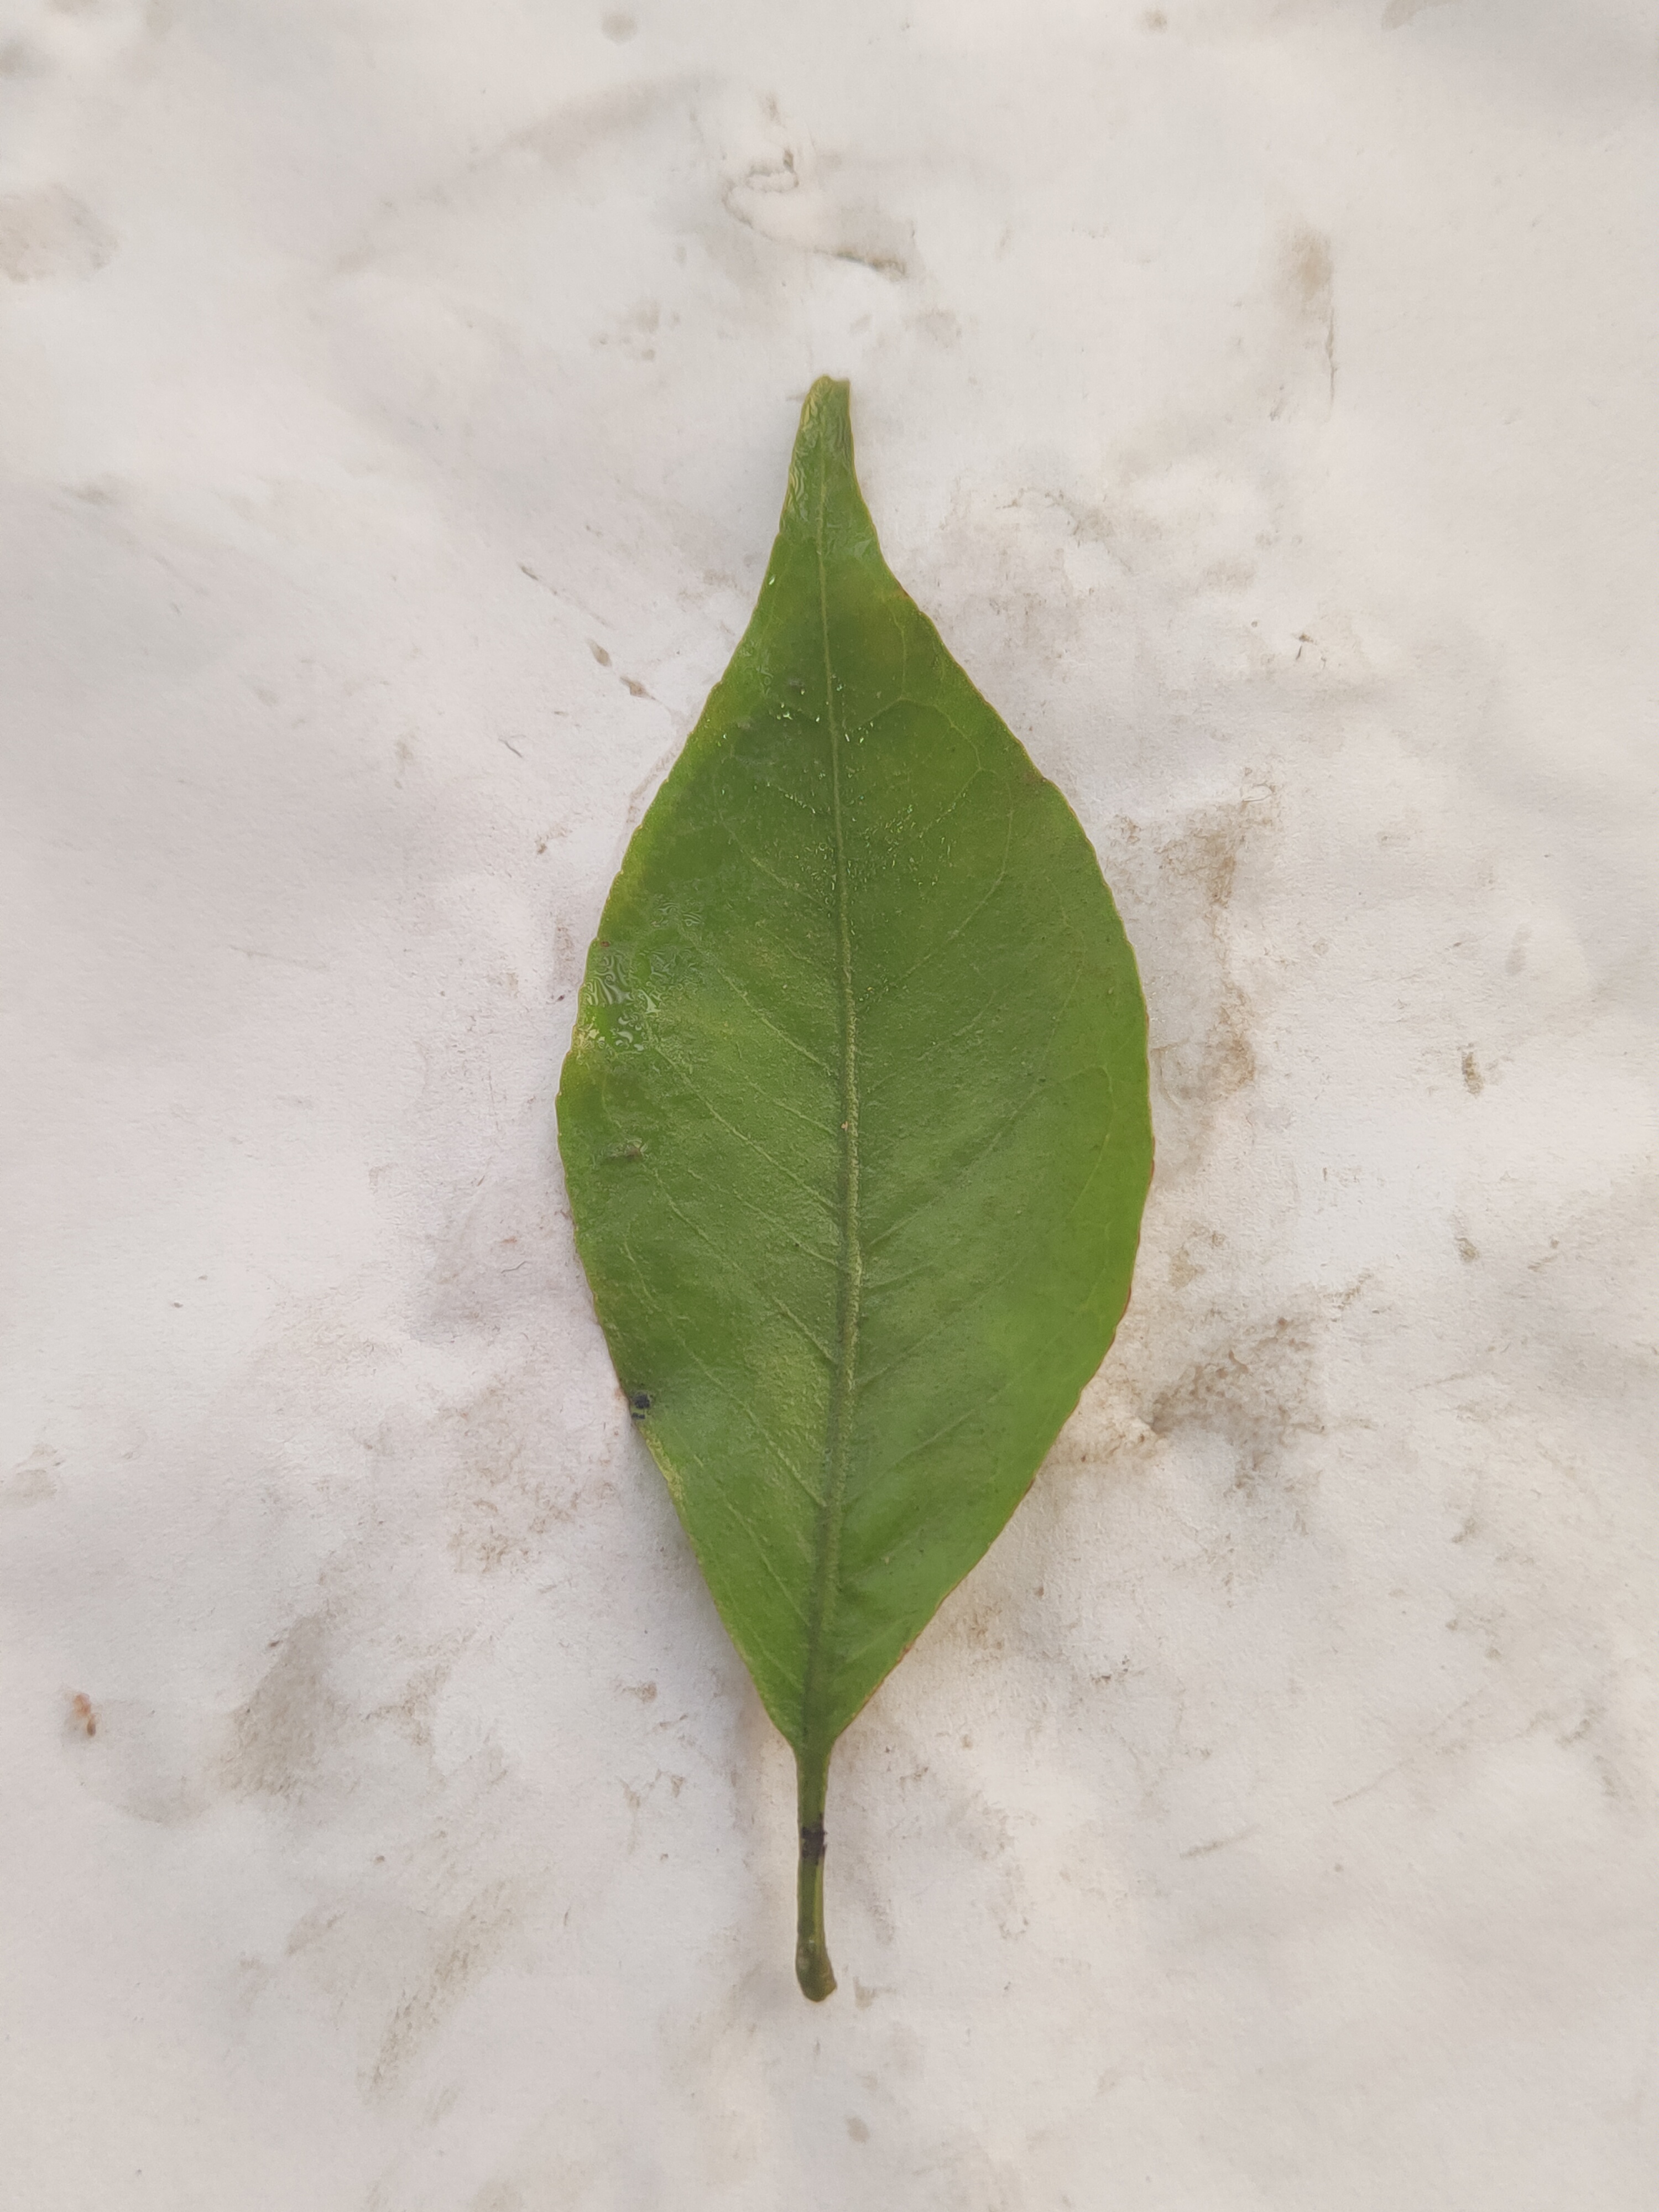
Leaf variety: Aegle marmelos